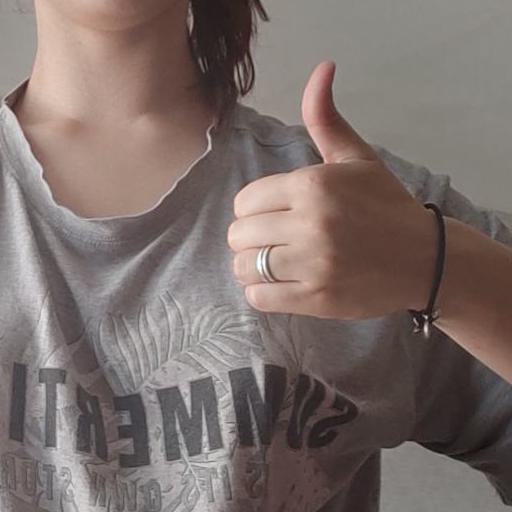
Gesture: like